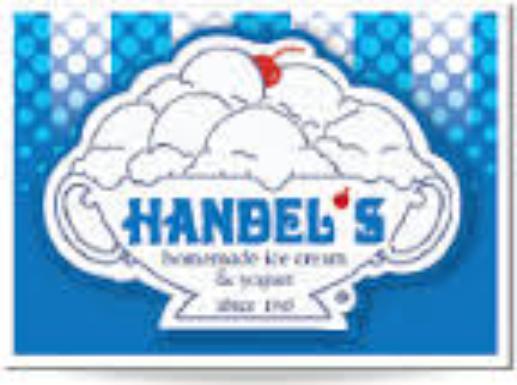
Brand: Handel's Homemade Ice Cream & Yogurt
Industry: Food